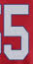
Number: 5